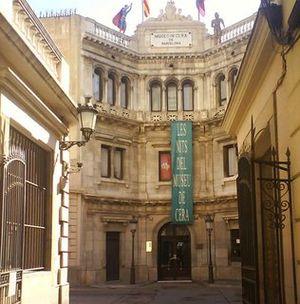
Le musée de cire de Barcelone est un musée de cire se trouvant au Passatge de la Banca nº 7, près des Ramblas à Barcelone. Il a été inauguré en 1973 et compte plus de trois cents statues qui représentent aussi bien des personnages réels que de fiction.